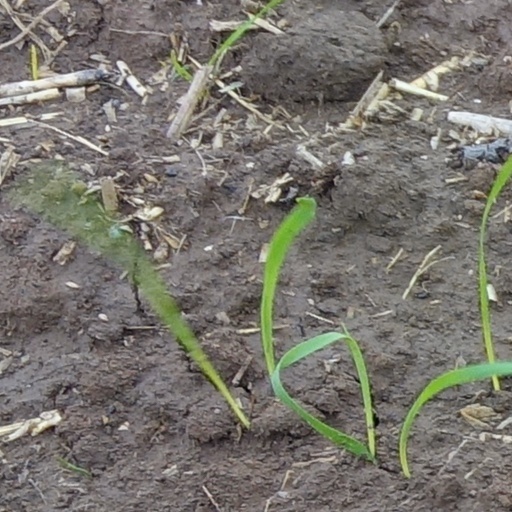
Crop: wheat